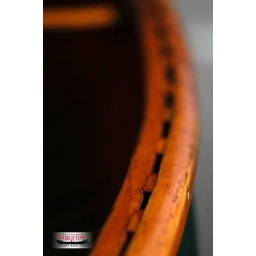
The rail of a wooden boat at 2007 Wooden Boat Show in Georgetown South Carolina.